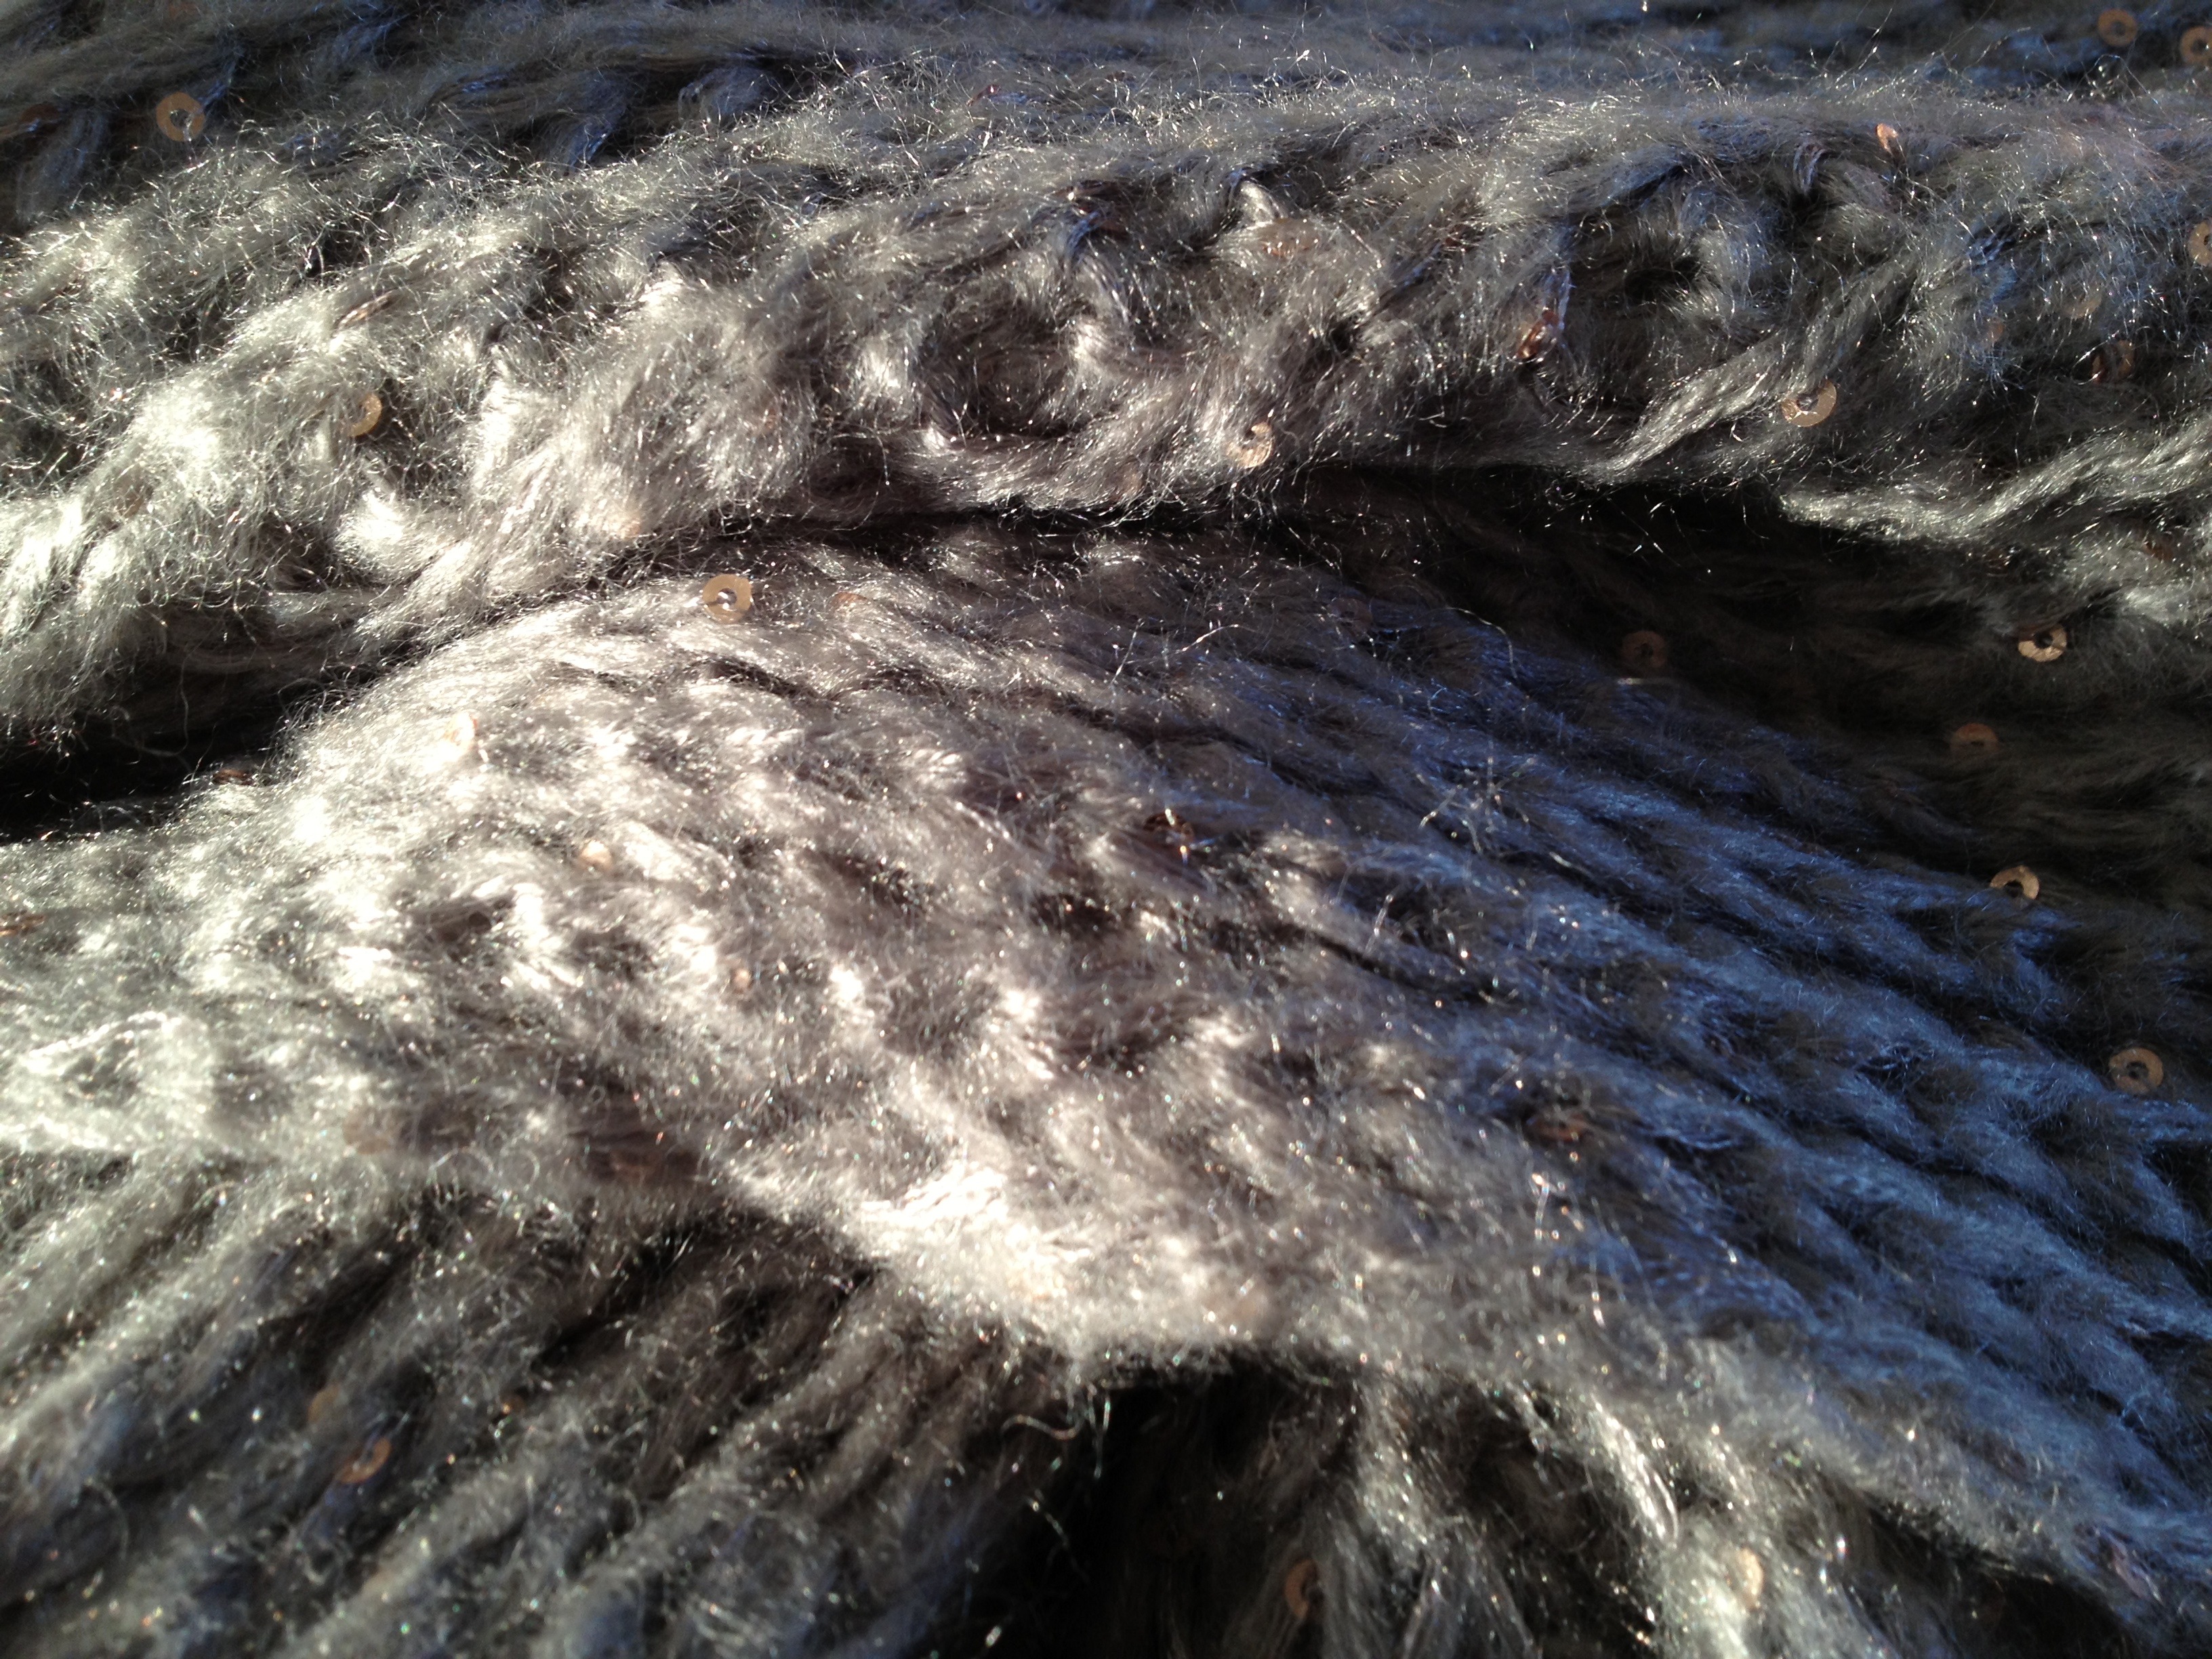
sea, water, rock, ocean, sky, warm, wave, river, fluffy, clothing, wool, scarf, sweater, woolen, grey